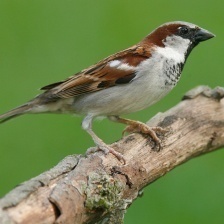
Species: HOUSE SPARROW
Scientific name: PASSER DOMESTICUS